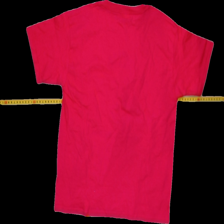
View: back
Type: T-shirt
Category: Ladies
Brand: Not Applicable
Colors: Pink
Material: 100% Cotton
Pattern: Logo print
Cut: C-collar
Size: M
Season: All
Trend: No trend
Stains: No
Price range: 50-100
Recommended usage: Reuse